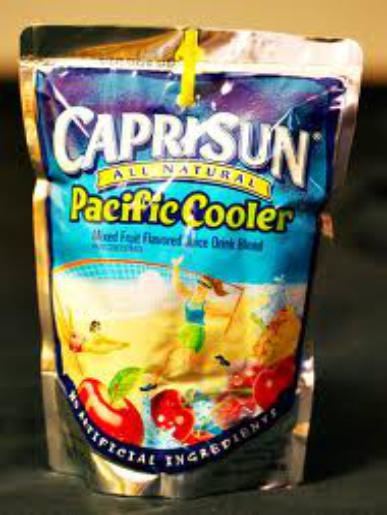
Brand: Capri Sun
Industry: Food